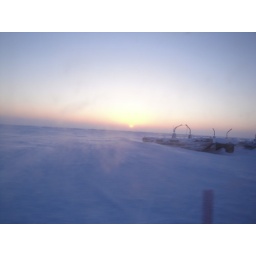
Sunrise Prudhoe Bay, on the ride to Northstar. Frozen boat that will be in water when the weather warms up.